No Child Left Inside (movement)

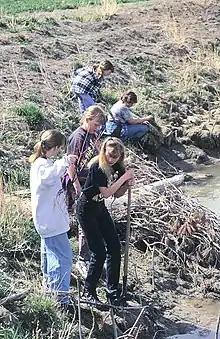
Conservation Education

In the United States, the movement seeks to encourage and provide funding for environmental education.